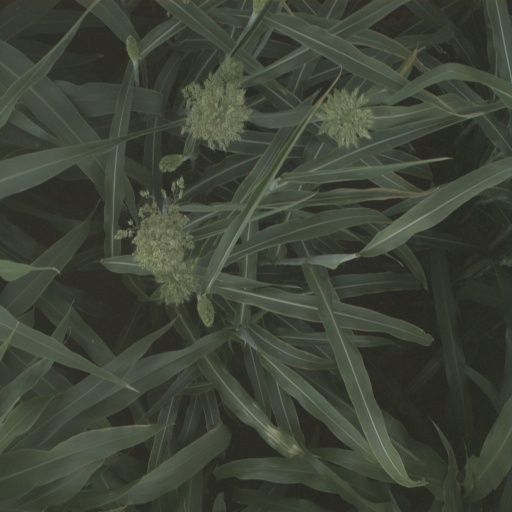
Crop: sorghum